Jim Thorpe – All-American

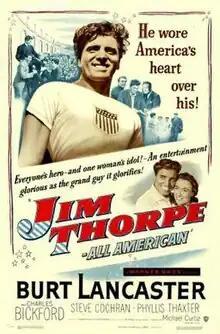

Jim Thorpe – All-American (UK title: Man of Bronze) is a 1951 American biographical sports film directed by Michael Curtiz and starring Burt Lancaster as Jim Thorpe, the great Native American athlete who won medals at the 1912 Olympics and distinguished himself in various sports, both in college and on professional teams.